Surface properties of transition metal oxides

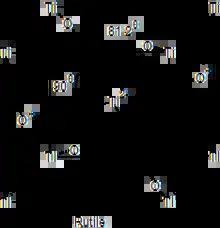
The rutile crystal structure of TiO

The majority of transition metal dioxides (MO) have the rutile structure, seen to the right. Materials of this stoichiometry exist for Ti, Cr, V and Mn in the first row transition metal and for Zr to Pd in the second. The rutile structure is generated by filling half of the octahedral sites with cations of the hcp oxygen anion array.